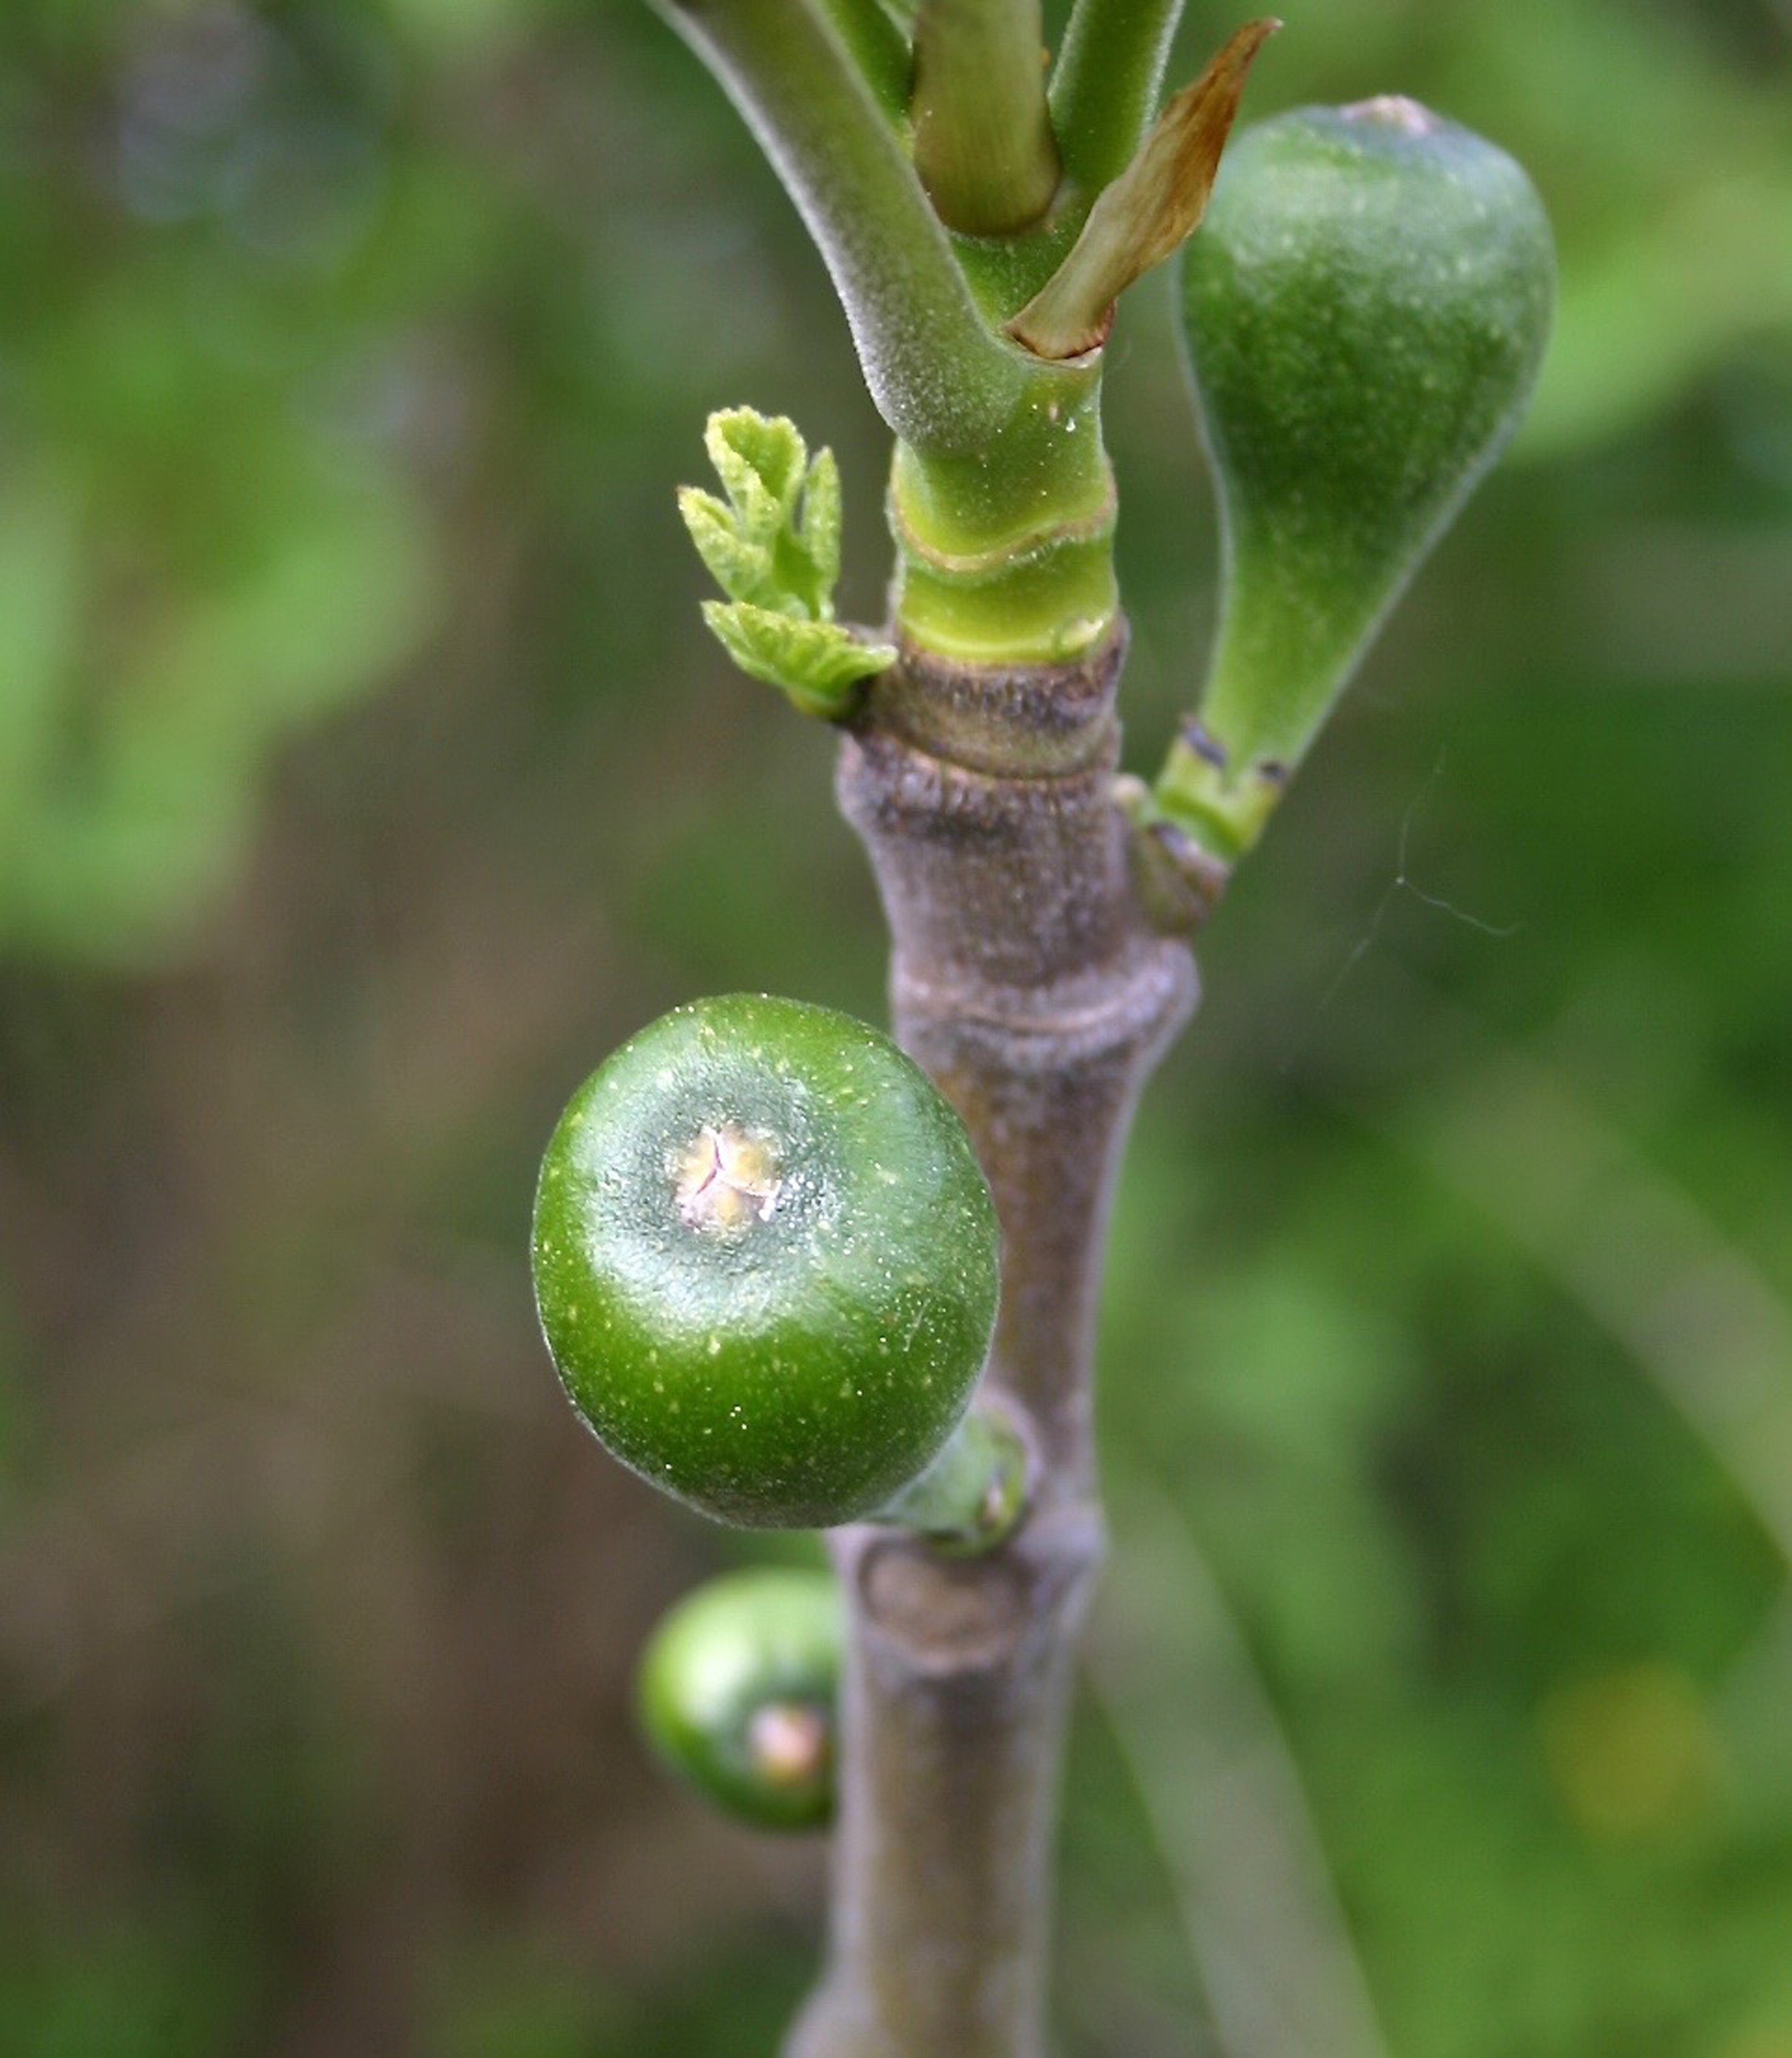
tree, nature, plant, fruit, leaf, flower, food, green, produce, botany, flora, fig, shrub, fruits, edible, macro photography, flowering plant, plant stem, land plant